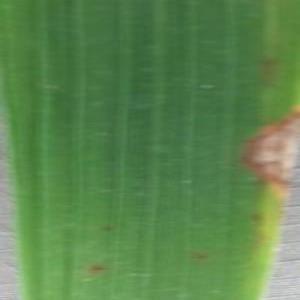
Disease: Blast